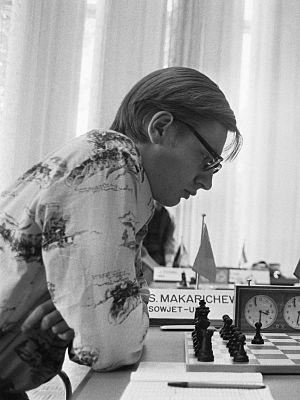
Sergueï Iourevitch Makarytchev ou Makarichev est un joueur d'échecs russe, grand maître international depuis 1976. Champion d'Europe junior en 1973-1974 et champion de Moscou à deux reprises, Makarytchev a été un des secondants de Garry Kasparov de 1991 à 1994 après avoir travaillé pour Anatoli Karpov lors des championnats du monde de 1984 à 1986.